Describe the emotion expressed in this image:  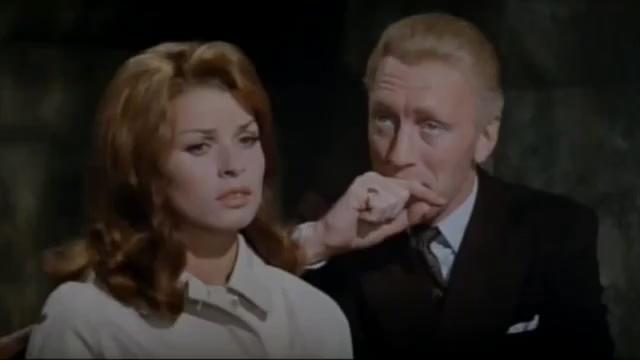
This person displays Suffering, valence and arousal with moderate intensity.